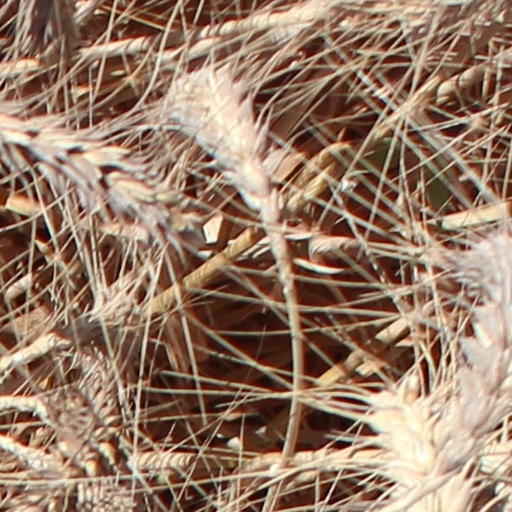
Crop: wheat